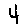
Label: 4